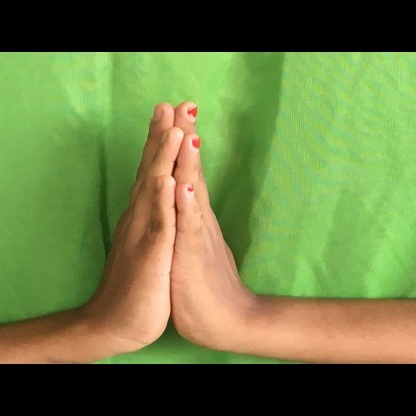
Mudra: Anjali